St Paul's tube station

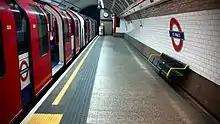
Central line train on the westbound platform

The station entrances are located around the junction of Newgate Street, Cheapside and St. Martin's Le Grand. St Paul's Cathedral is a short distance to the south. The main entrance to the cathedral is at its western end, a few minutes' walk away.